Hossein Farhady

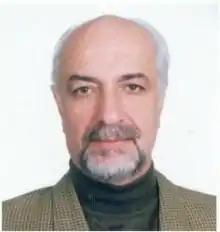
Prof. Dr. Hossein Farhady

Hossein Farhady is an Iranian applied linguist with more than forty years of studying, teaching and researching in and out of Iran. He has worked at universities including University of Teachers Education, Iran University of Science and Technology, Tehran in Iran, UCLA, Texas A &M, USC, and University of Shenandoah in the United States, American University of Armenia in Yerevan, Armenia, and Yeditepe University in Istanbul, Turkey. During his professional career, he has trained many applied linguists and university lecturers.